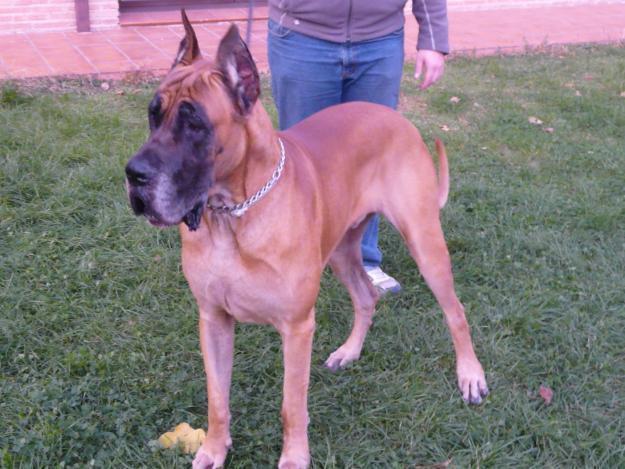
Great_Dane